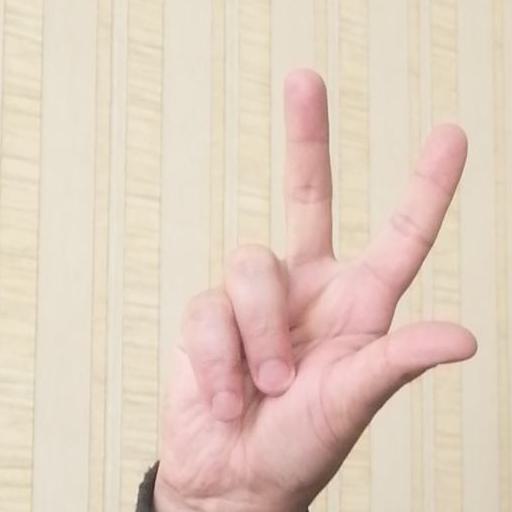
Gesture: three2